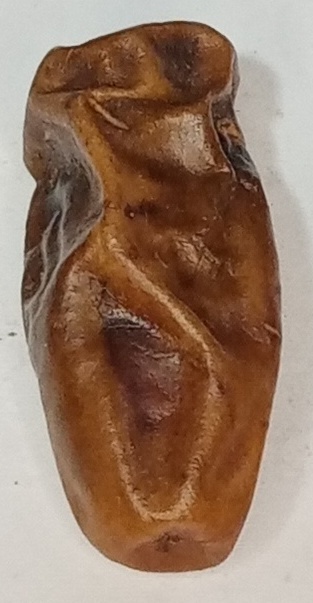
Variety: gajar
Size: small
Grade: grade-3